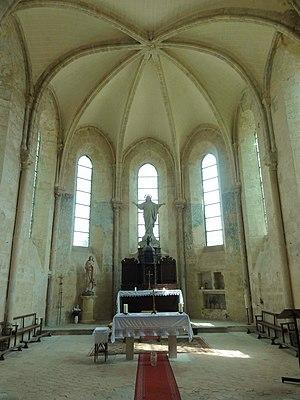
Intérieur de l'église (voir titre).
L'église Saint-Gildard est une église catholique paroissiale située à Longuesse, en France. Ce fut, sous l'Ancien Régime, l'une des nombreuses possessions de l'abbaye de Saint-Germain-des-Prés. Sa construction remonte à la fin du XIIᵉ siècle, en ce qui concerne le chœur et la croisée du transept, qui sont de style gothique et de dimensions considérables pour un petit village. L'architecture de ces travées est soignée, et d'une sobriété raffinée. L'église Saint-Gildard était conçue pour devenir l'une des plus prestigieuses églises du Vexin français. Seulement, l'édifice ne fut jamais achevé, et sans doute aussi privé des deux croisillons du transept pendant la guerre de Cent Ans. Ils furent remplacés par des chapelles à la période flamboyante et à la Renaissance, au cours des années 1520 / 1530 et à partir du milieu du XVIᵉ siècle. Le clocher date de la même époque, et est d'une telle simplicité qu'il apparaît comme une construction provisoire. La base du clocher occupe une moitié de la seule travée de la nef qui fut construite, ou reconstruite. De cette façon, l'église Saint-Gildard ne possède pas de façade.